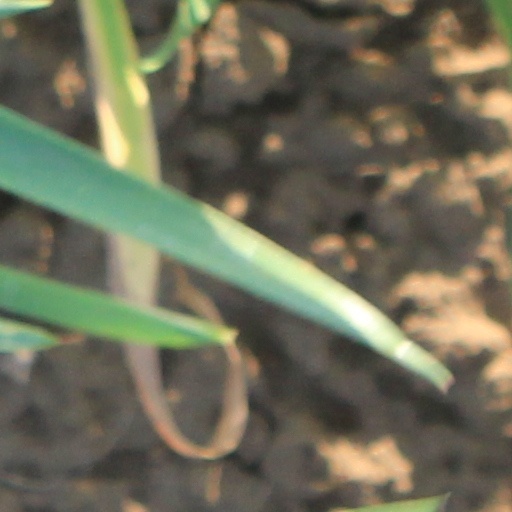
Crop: wheat